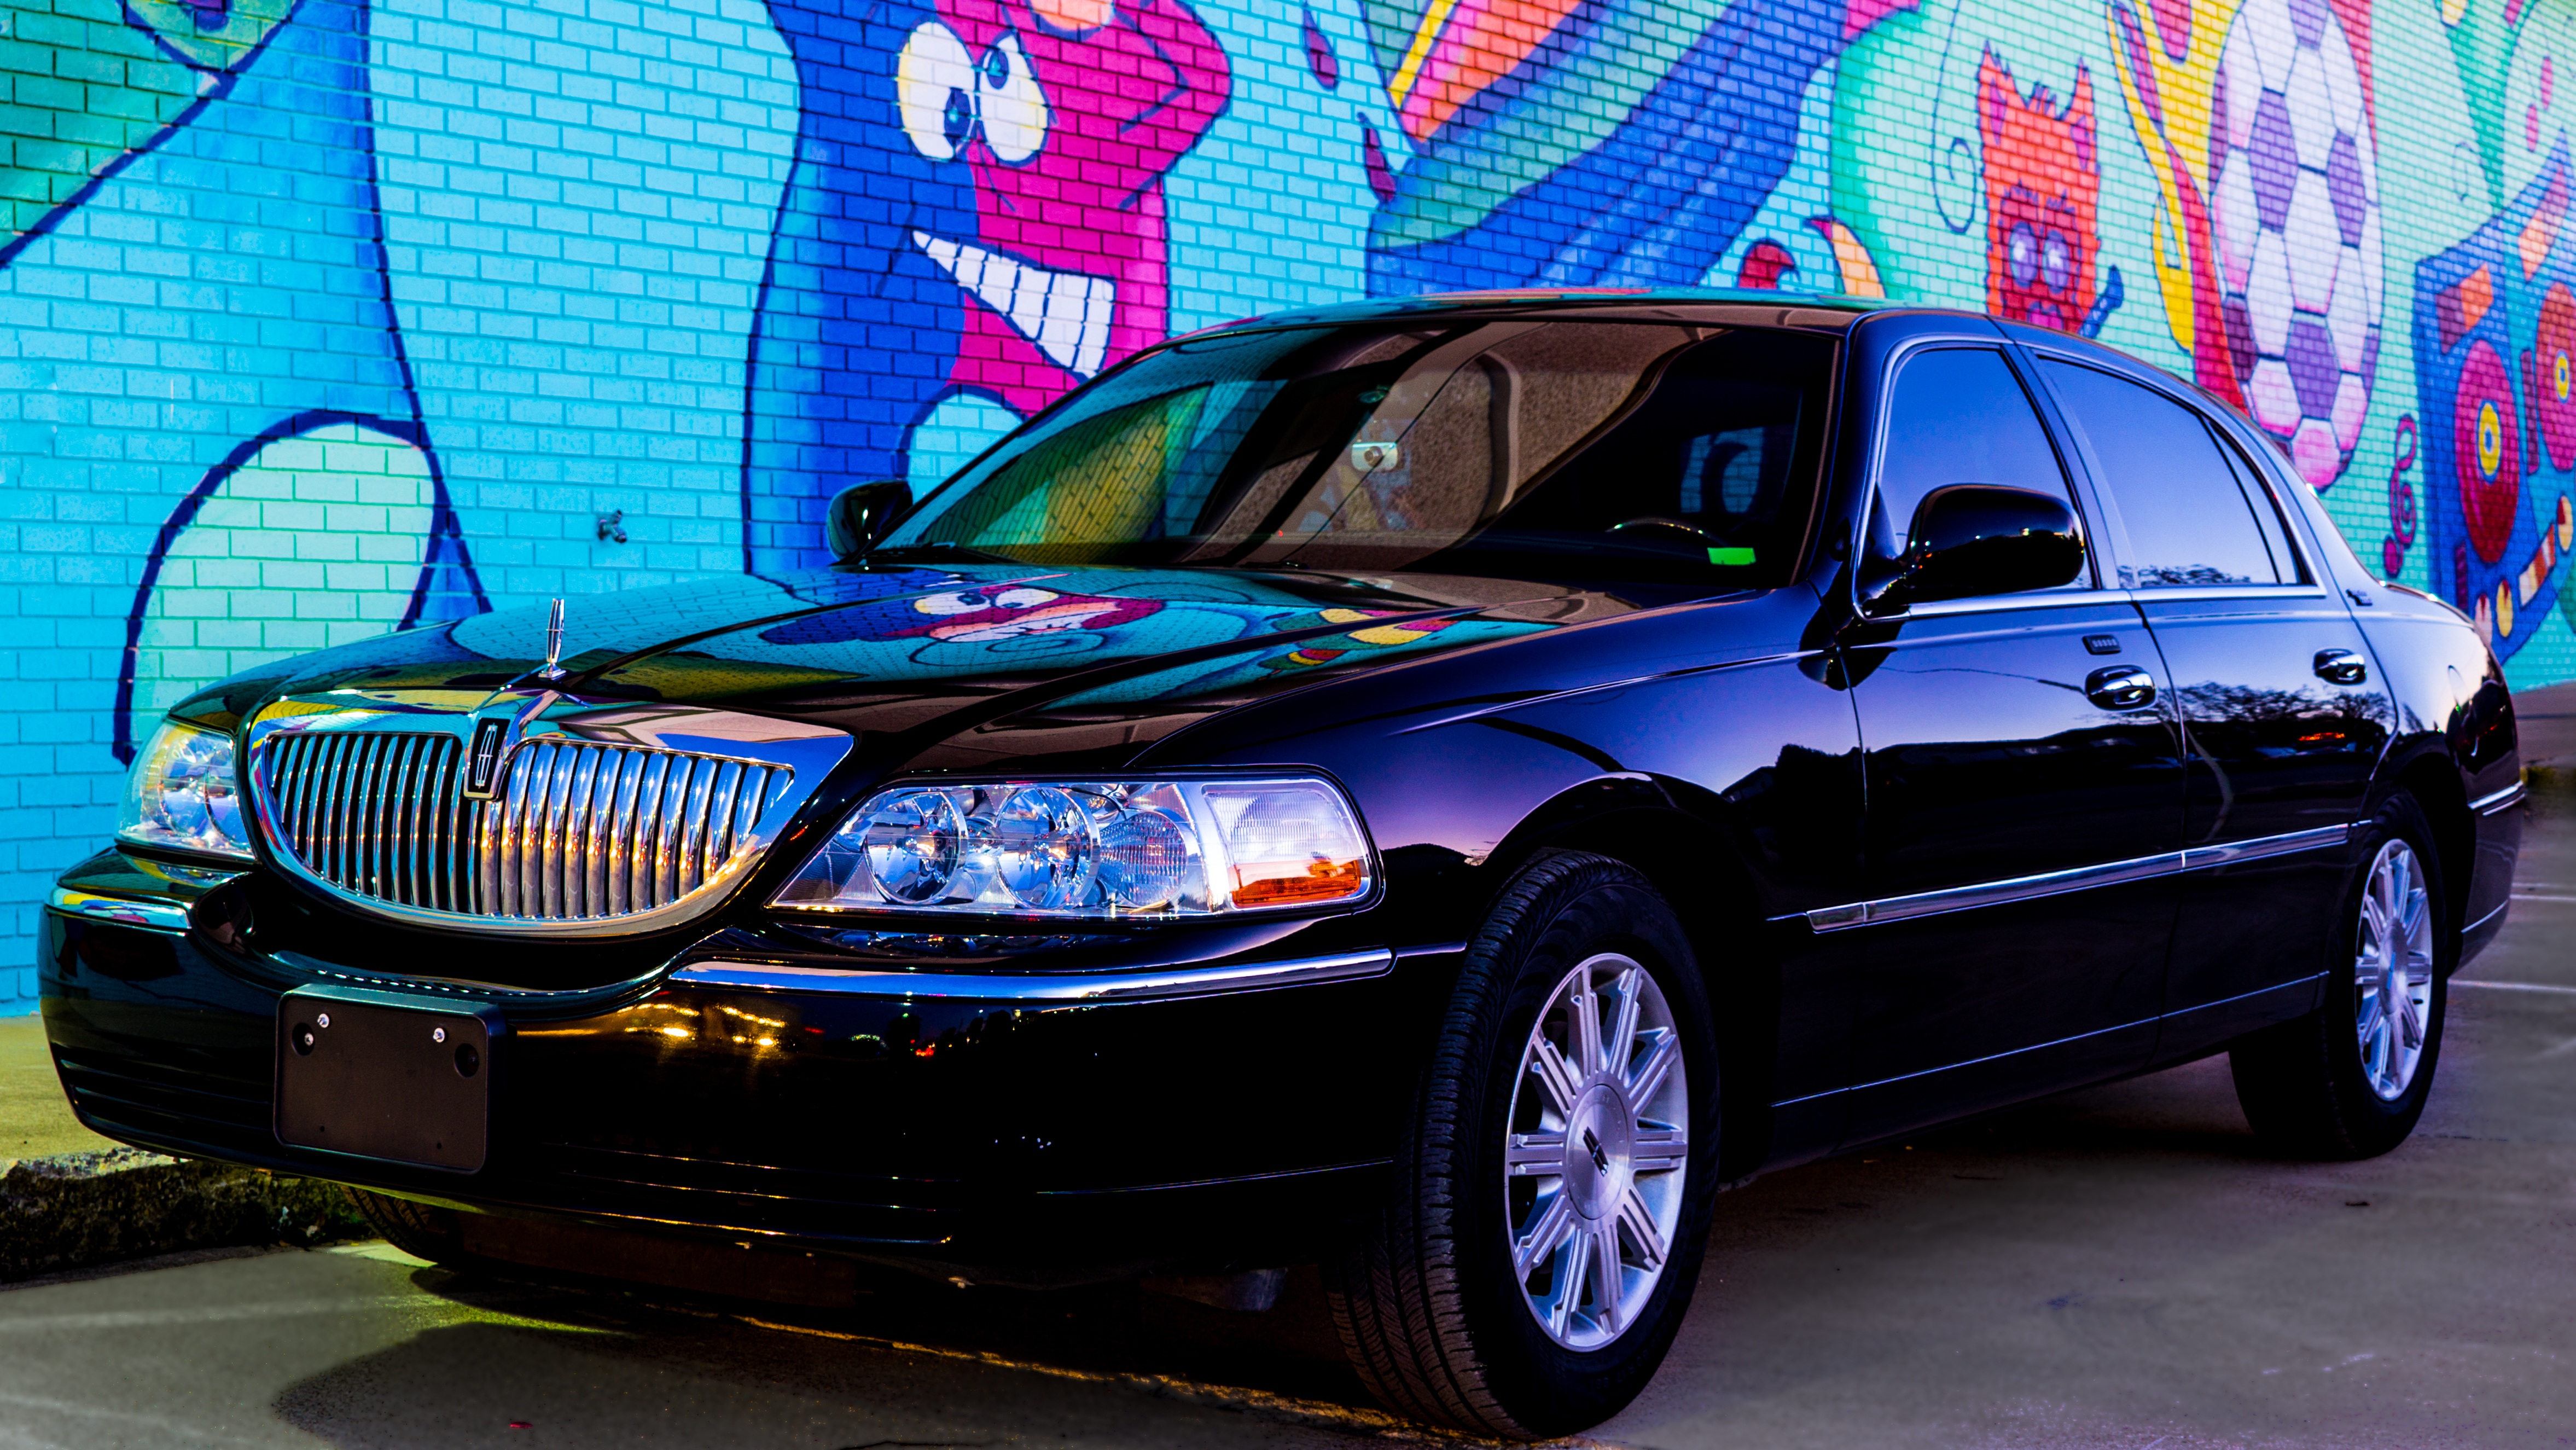
creative, car, wheel, automobile, urban, transportation, transport, vehicle, drive, auto, street art, bumper, sedan, lincoln, land vehicle, black car, automobile make, automotive exterior, luxury vehicle, vehicle registration plate, executive car, full size car, bmw 7 series, town car